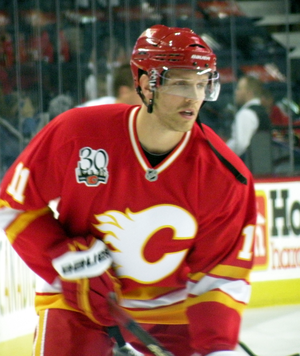
Fredrik Sjöström est un joueur professionnel suédois de hockey sur glace. Il évolue au poste d'ailier droit.